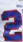
Number: 2